Montana Highway 135

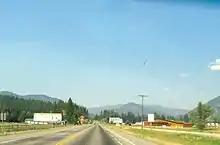
MT 135 as it exits St. Regis

MT 135 begins in St. Regis at exit 33 along I-90. Almost immediately, it comes to a four-way stop where it intersects the former U.S. Highway 10. From there, the highway heads to the north and northeast through Lolo National Forest and along the northern bank of the Clark Fork River. A line of the Montana Rail Link railroad runs parallel to the highway. Near its midpoint, MT 135 crosses the river and passes beneath the railroad; from there, the road and railroad run along opposite banks of the river. As the river winds, the highway follows closely; near Quinn, the river and road straighten. Just before the highway ends, it exits Lolo National Forest. The highway ends a couple miles east of Paradise at MT 200. Nearby is the mouth of the Clark Fork River, which empties into the Flathead River.